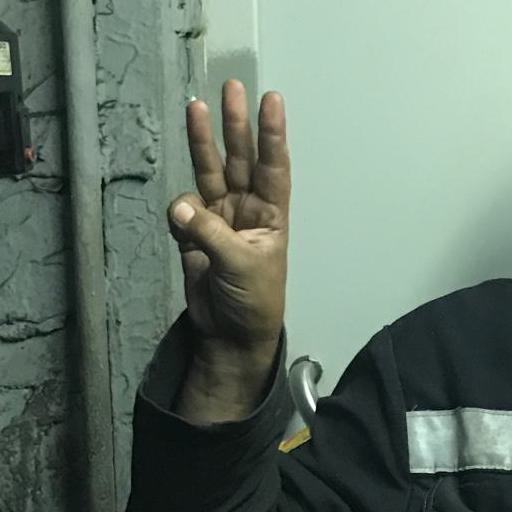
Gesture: three